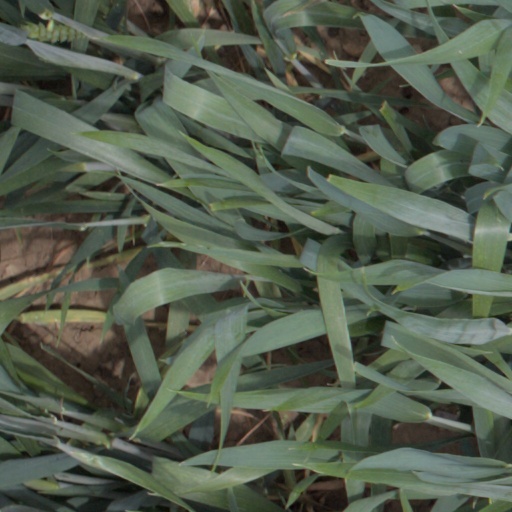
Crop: wheat